Guizotia abyssinica

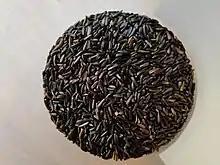
Niger seed

Requiring moderate rainfall between annually, niger seed needs moist soil to grow properly. Niger should be grown in light black soils or brownish loam with sufficient depth but it also can be grown on well drained heavy soils or rocky laterite soils. It can grow in semi-shade or full sun. The yield of seeds will average under favorable conditions but can produce up to . It gives a dependable yield even under unfavorable climatic conditions.